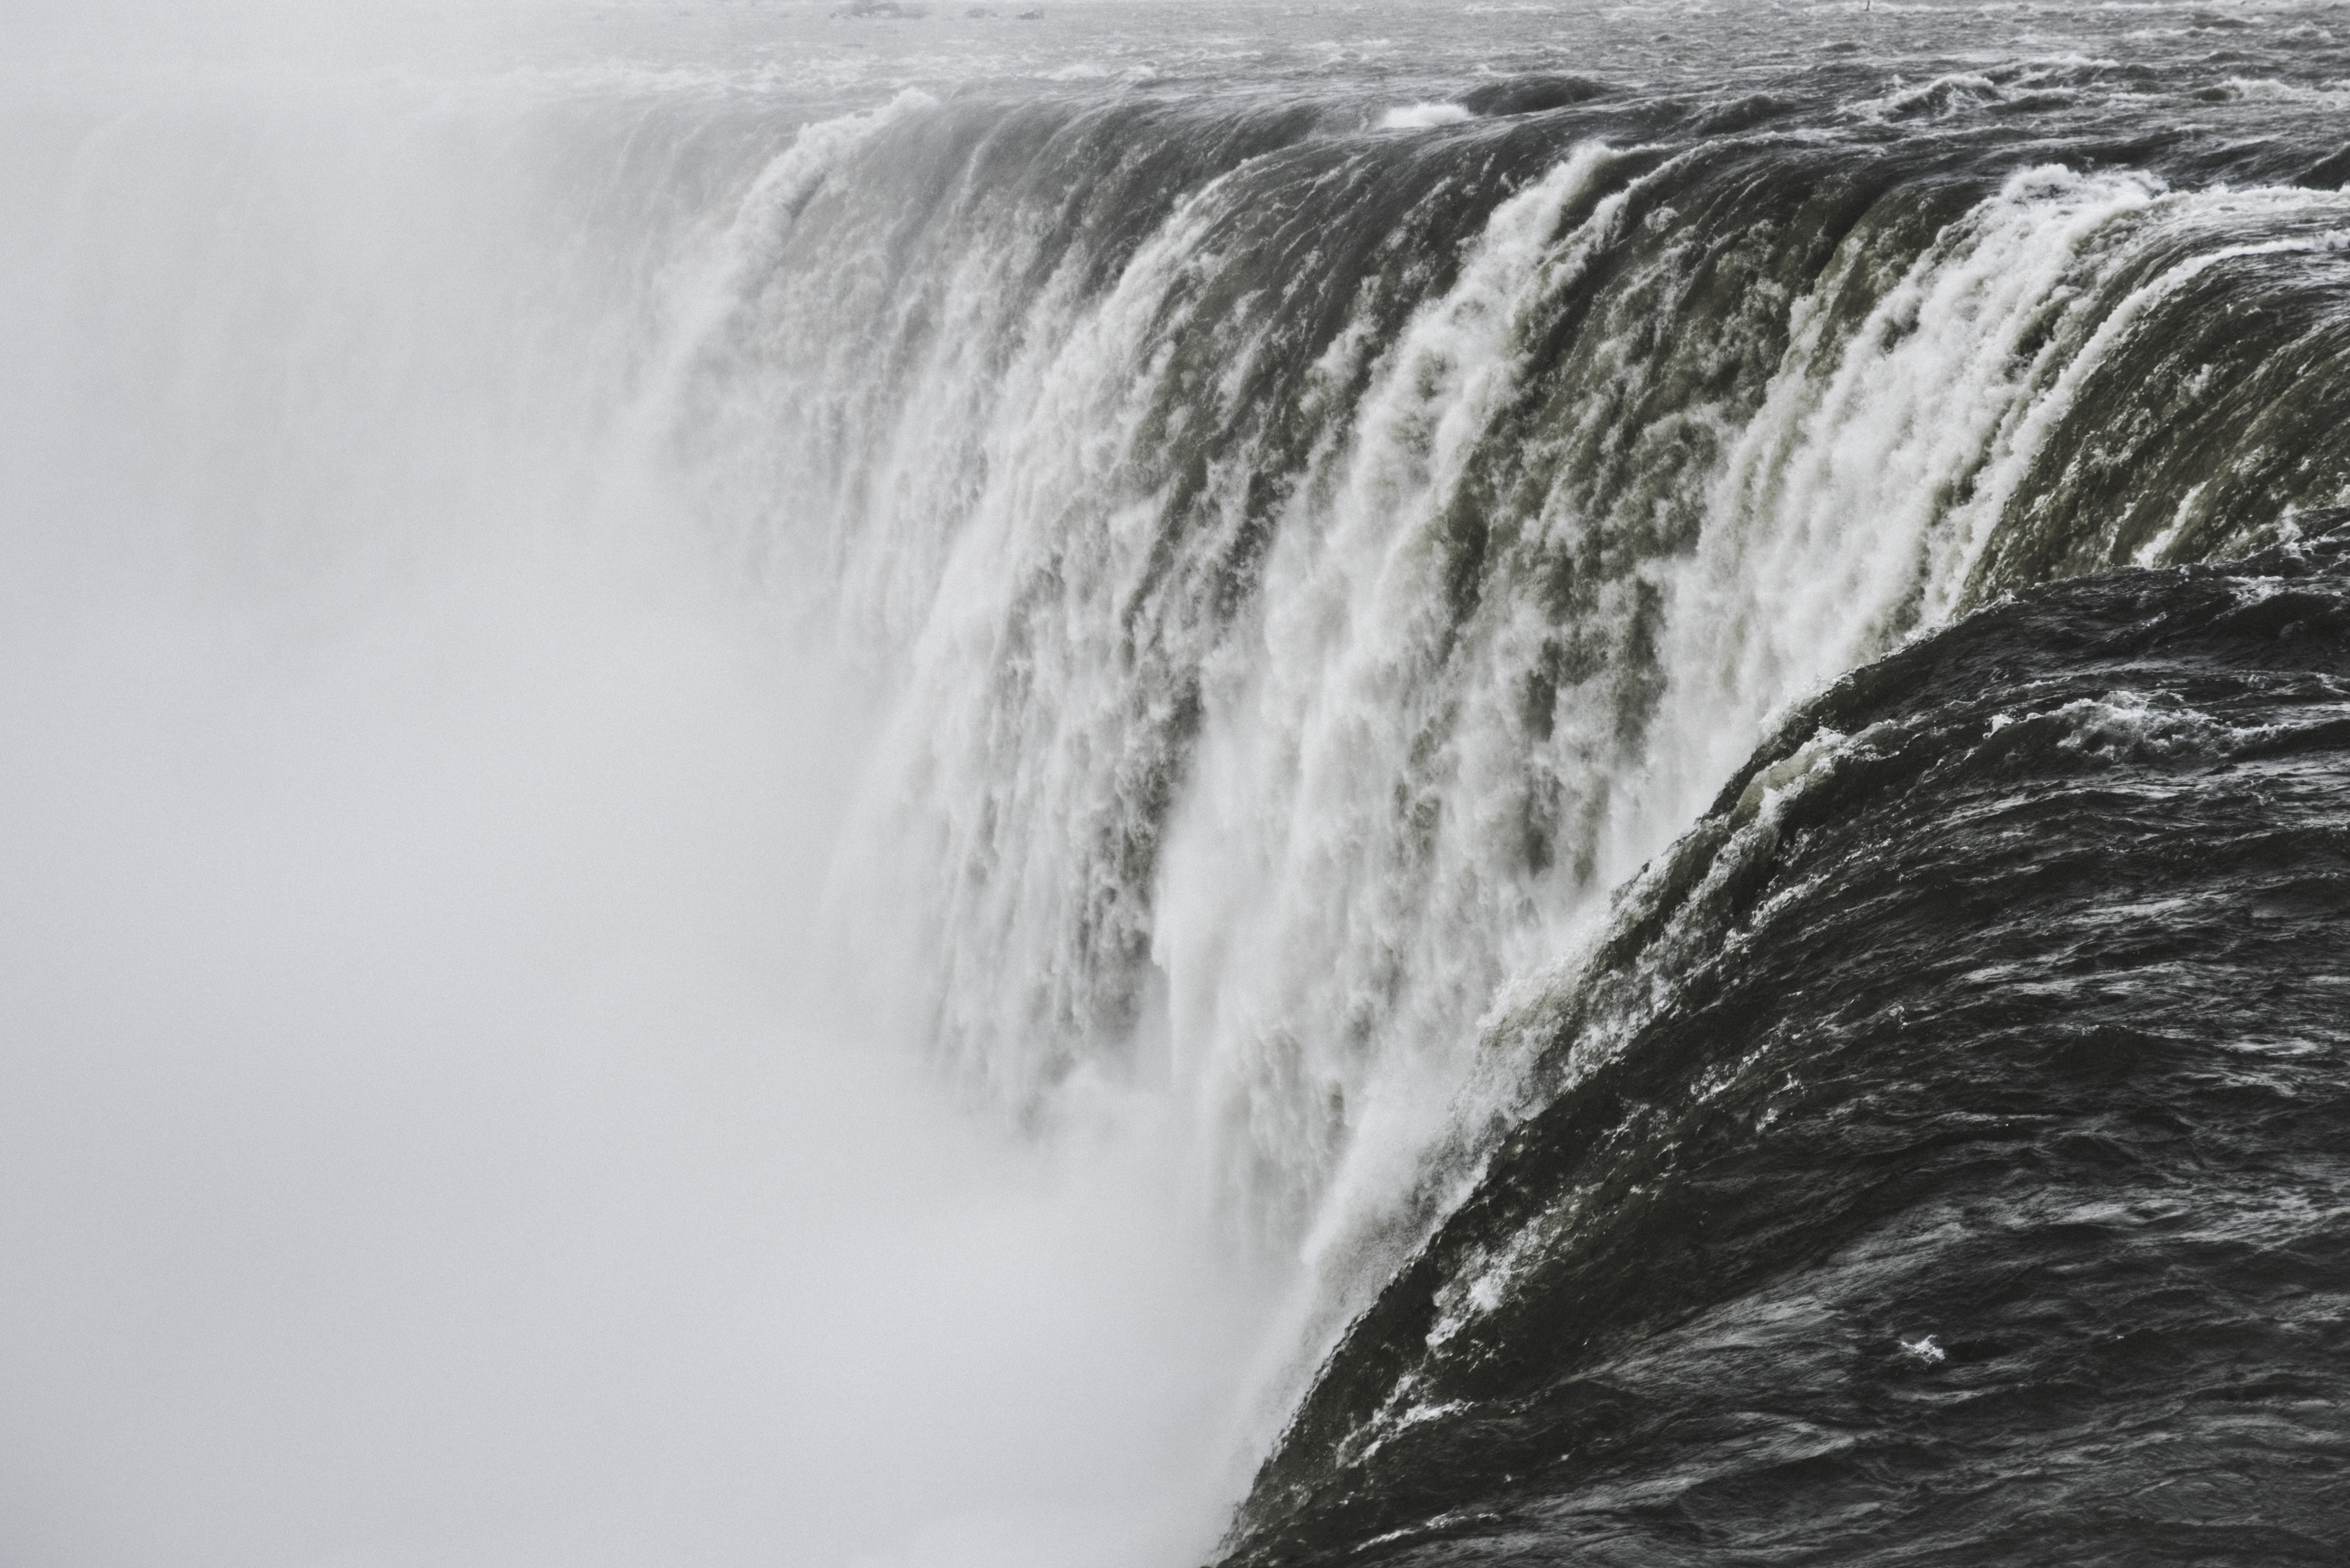
sea, water, waterfall, black and white, wave, wet, cascade, flowing, weather, rapid, monochrome, body of water, falls, water feature, cascading, monochrome photography, atmospheric phenomenon, wind wave